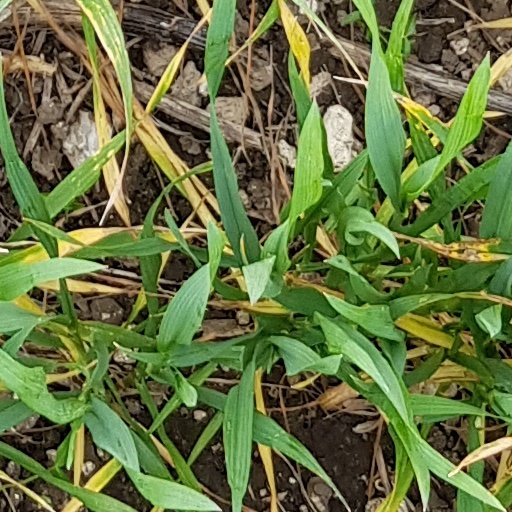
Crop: wheat